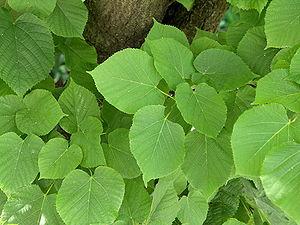
Le genre Tilia regroupe les tilleuls, des arbres sauvages et ornementaux dont les fleurs odorantes et les bractées sont utilisées en infusions apaisantes et calmantes. Ils sont plantés surtout dans les parcs, le long des avenues et sur les places publiques pour leur port et l'ombrage qu'ils fournissent, mais peuvent également se rencontrer en forêt, particulièrement dans les régions calcaires. Les tilleuls appartiennent à la famille des Tiliaceae selon la classification classique, ou à celle des Malvaceae selon la classification phylogénétique.